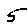
Label: 5